Describe the emotion expressed in this image:  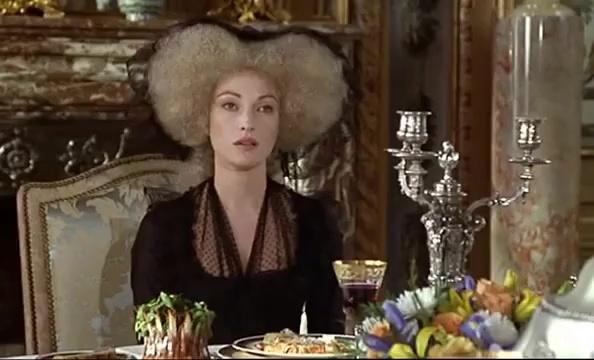
This person displays Suffering, valence and arousal with low intensity.